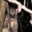
Label: possum